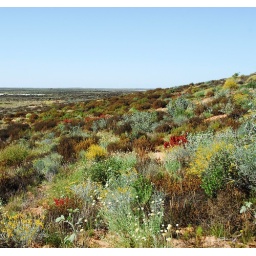
there is still a lot of water and as a result plant life in the middle bit of the country...